Karachi Division

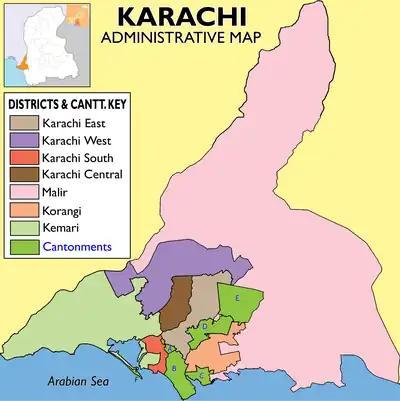
Karachi Division

In the 2023 Pakistani census, Karachi Division had a population of 20,382,88, roughly equal to the country Sri Lanka or the US state of Florida. It consisted of 10,787,338 males and 9,567,463 females. The literacy rate of the division was 69.11% in which female literacy rate was 71.77% and male literacy rate was 68.11%.